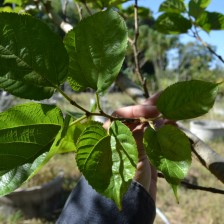
Variety: TaiwanStraberry